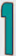
Number: 1